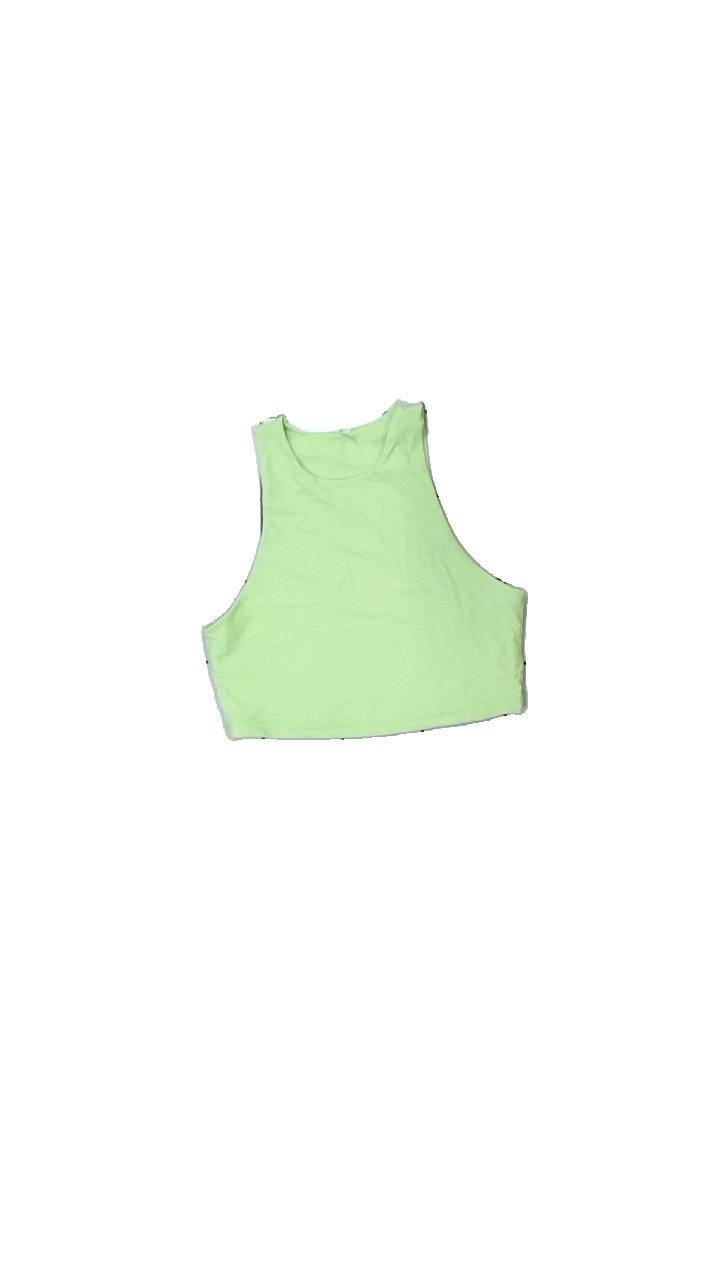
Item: Top (Children)
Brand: Only
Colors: Green
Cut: Regular, Tight, Cropped
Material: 100% nylon
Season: All
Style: Sports
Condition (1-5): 3
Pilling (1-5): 5
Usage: Reuse
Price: <50